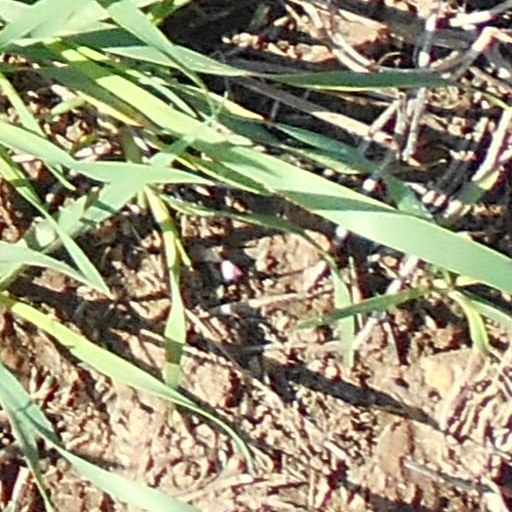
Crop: wheat